Morayfield State School

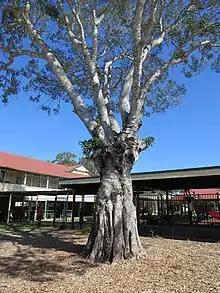
Moreton Bay Fig tree, 2014

The Queensland education system recognised the importance of play in the school curriculum and, as well as classrooms, they provided plans for playsheds; free-standing shelters that provided covered play space and were often used for unofficial teaching space when needed. They were timber-framed structures, generally open on all sides, although they were sometimes partially enclosed with timber boards or corrugated galvanised iron sheets. The hipped (or less frequently, gabled) roofs were clad with timber shingles or corrugated iron and they had an earth or decomposed granite floor. Fixed timber seating ran between the perimeter posts. Playsheds were a typical addition to state schools across Queensland between s and the 1950s. They were built to standard designs that ranged in size relative to student numbers. School sites were typically cleared of all vegetation and the provision of all-weather outdoor space was needed. The playshed at Caboolture South State School was built to a standard design by builder Thomas Heron for . It was a timber framed, open-sided structure, , with 6 posts supporting a hipped roof and was built to the north of the Suter building.